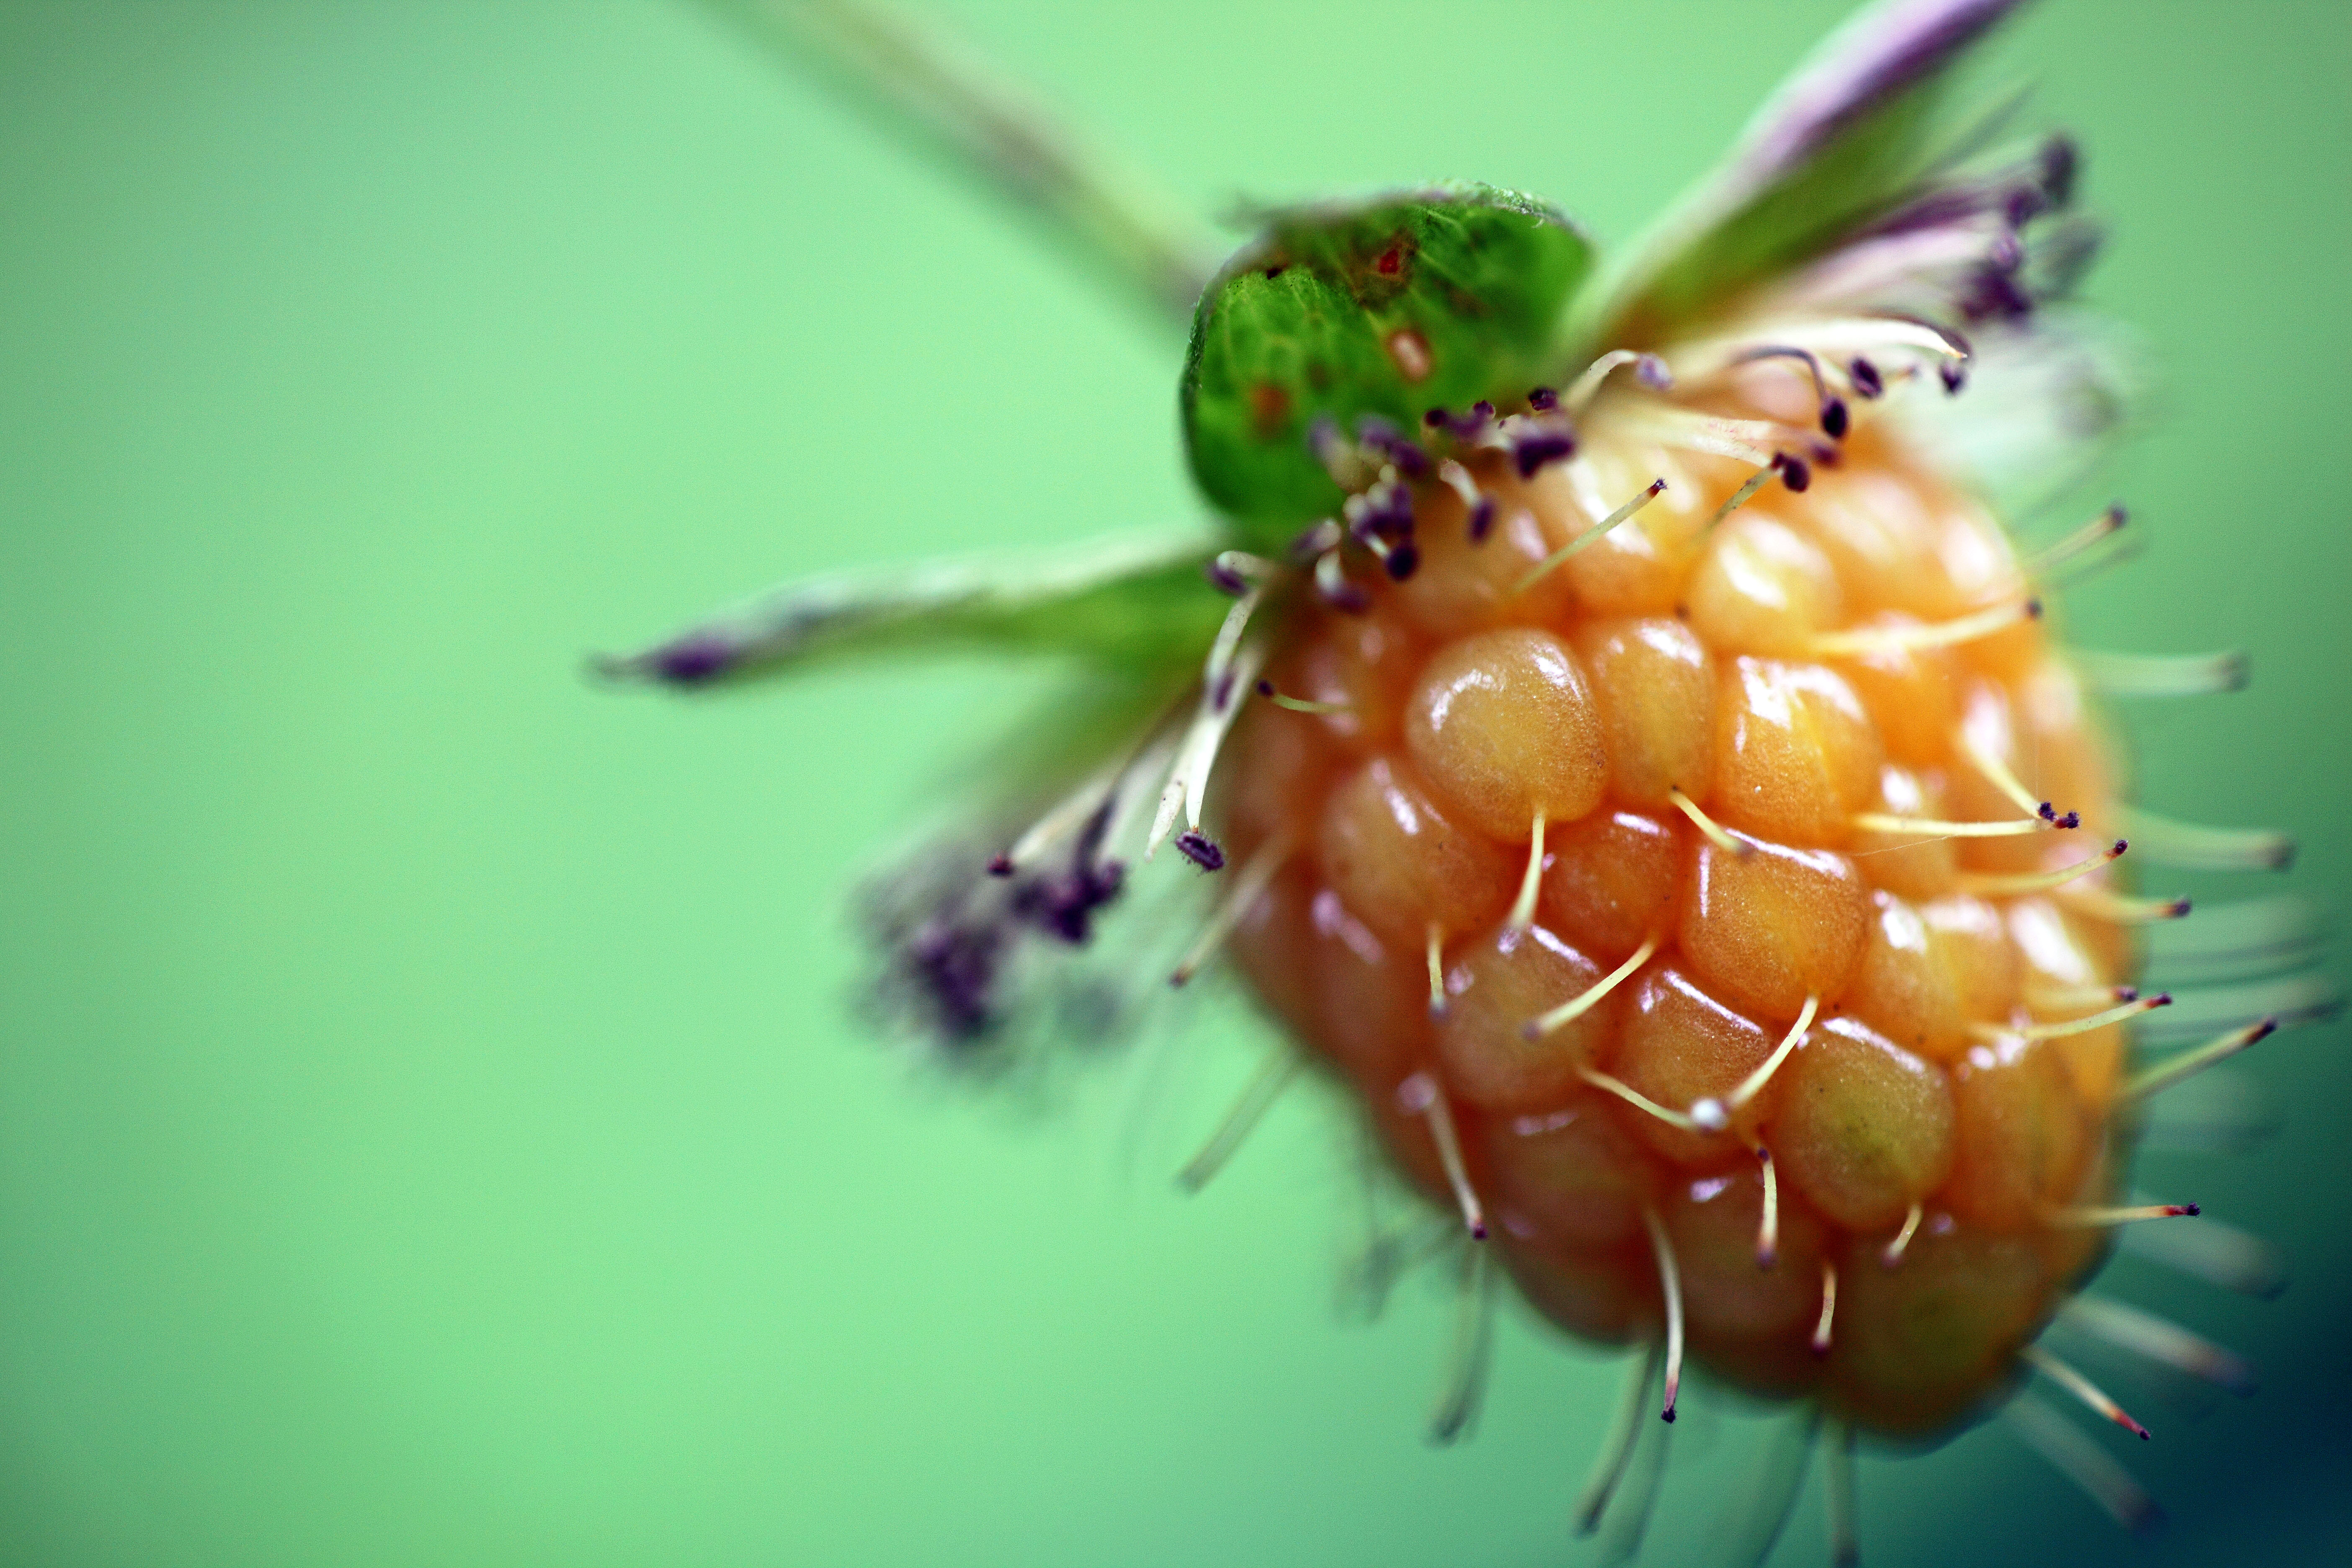
growth, plant, hiking, trail, photography, fruit, berry, leaf, flower, wild, pollen, food, green, produce, color, insect, macro, canon, closeup, flora, fauna, invertebrate, close up, mark, ii, 5d, good, nectar, ian, sane, macro photography, plant stem